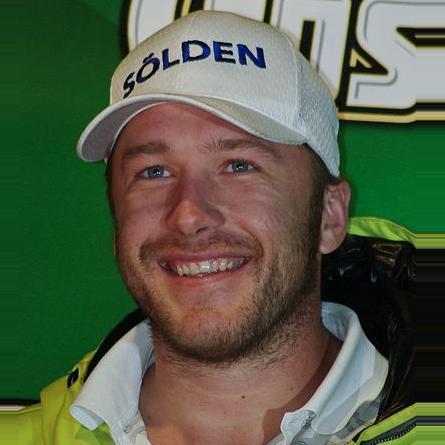
Age: 33